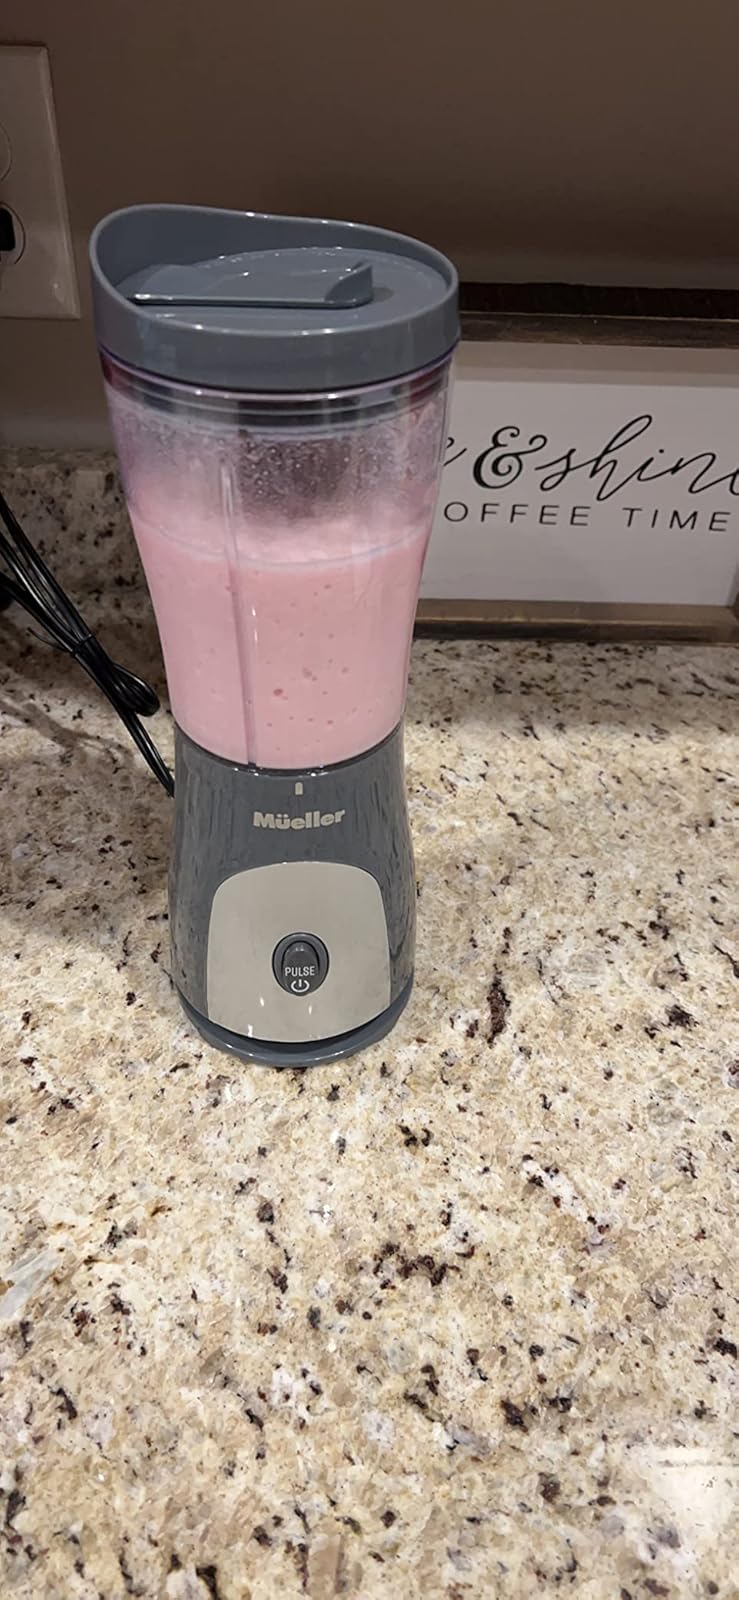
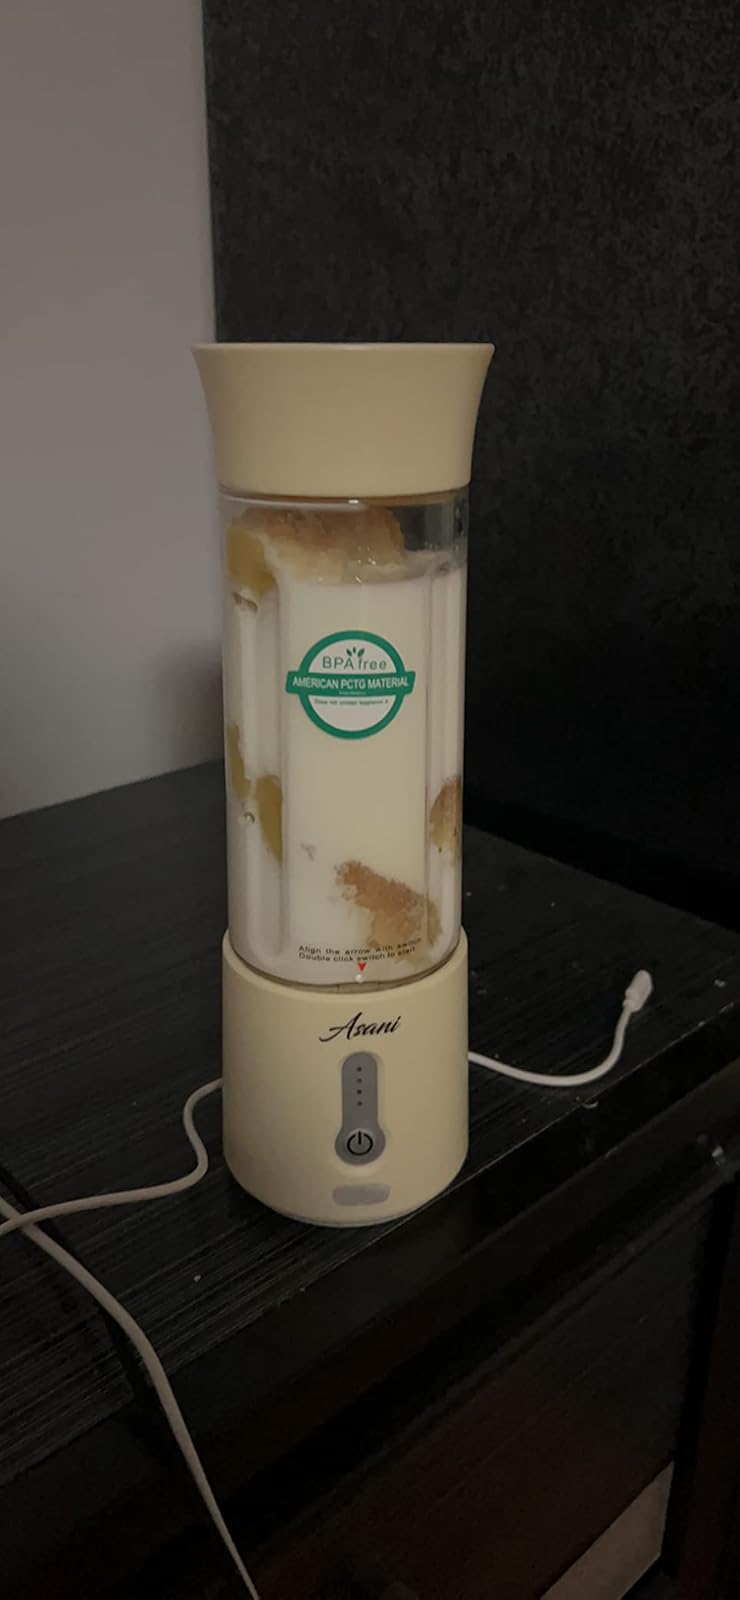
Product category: items_blender
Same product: no